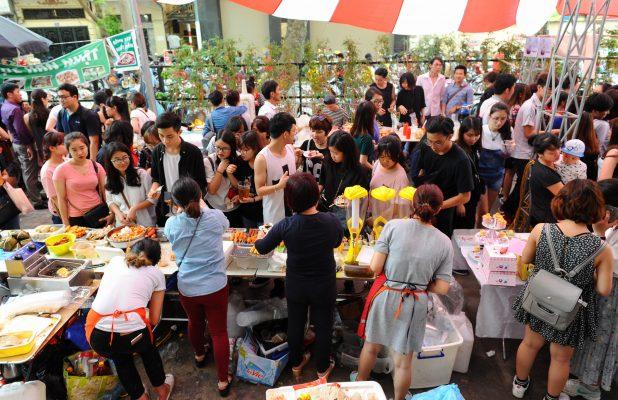
có nhiều người đang xuất hiện ở một khu chợ ẩm thực